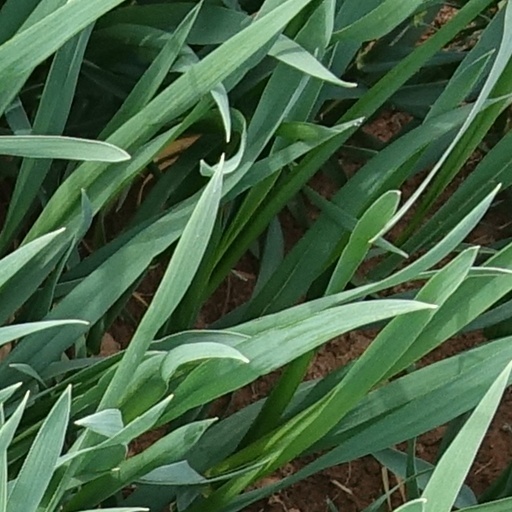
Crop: wheat